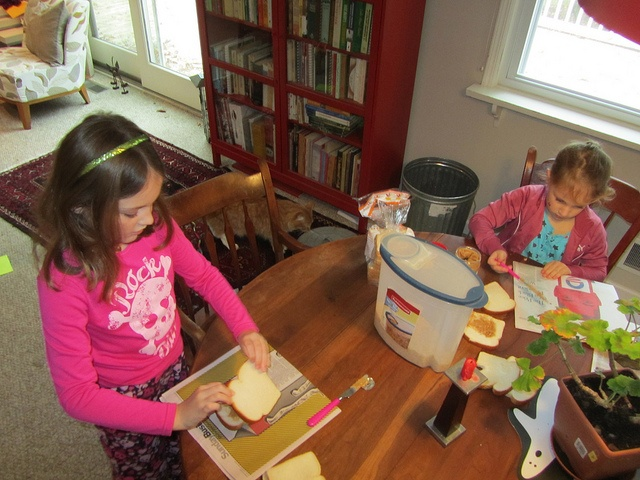
A little girl making a sandwich in a kitchen.
two little girls making a peanut butter sandwich
A couple of kids at a table in a room.
Two girls are making sandwiches on a table.
One young girl  standing at the table making a sandwich while the other is sitting down